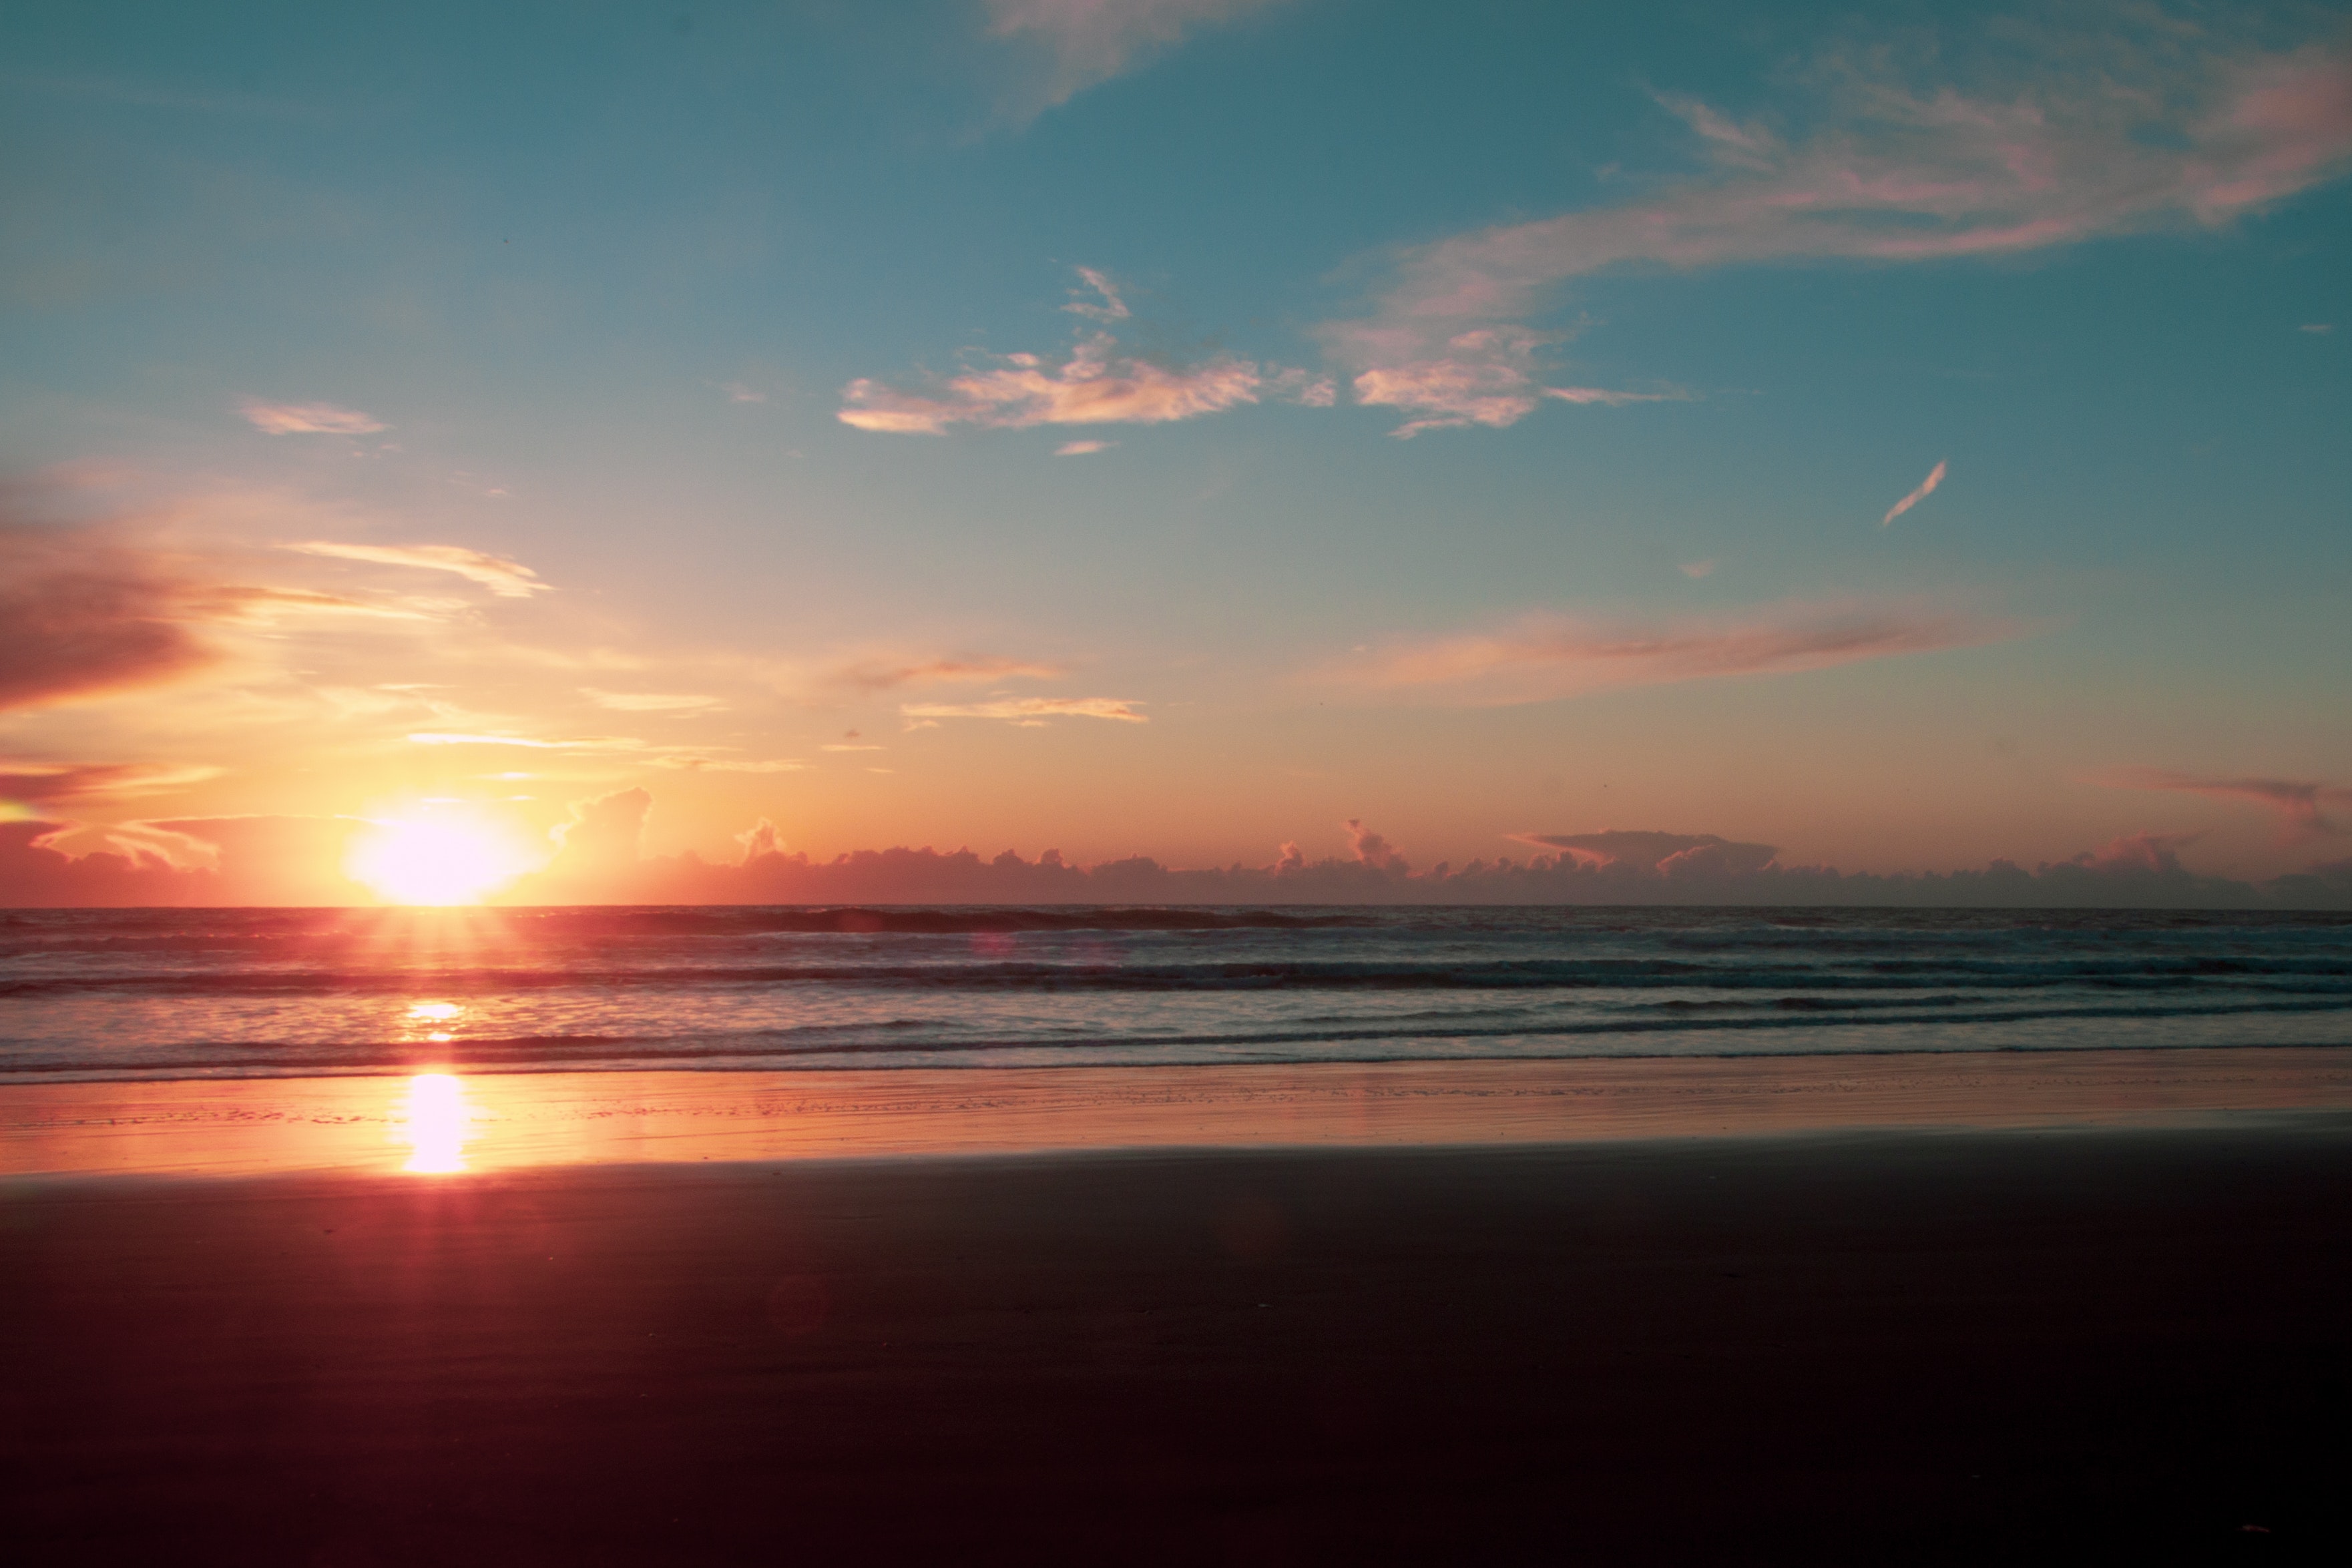
sky, horizon, sunset, sunrise, sea, afterglow, cloud, ocean, evening, sun, dusk, morning, red sky at morning, calm, beach, dawn, coast, water, shore, wave, sunlight, atmosphere, reflection, sound, vacation, tree, landscape, photography, astronomical object, coastal and oceanic landforms, sand, wind wave, bay